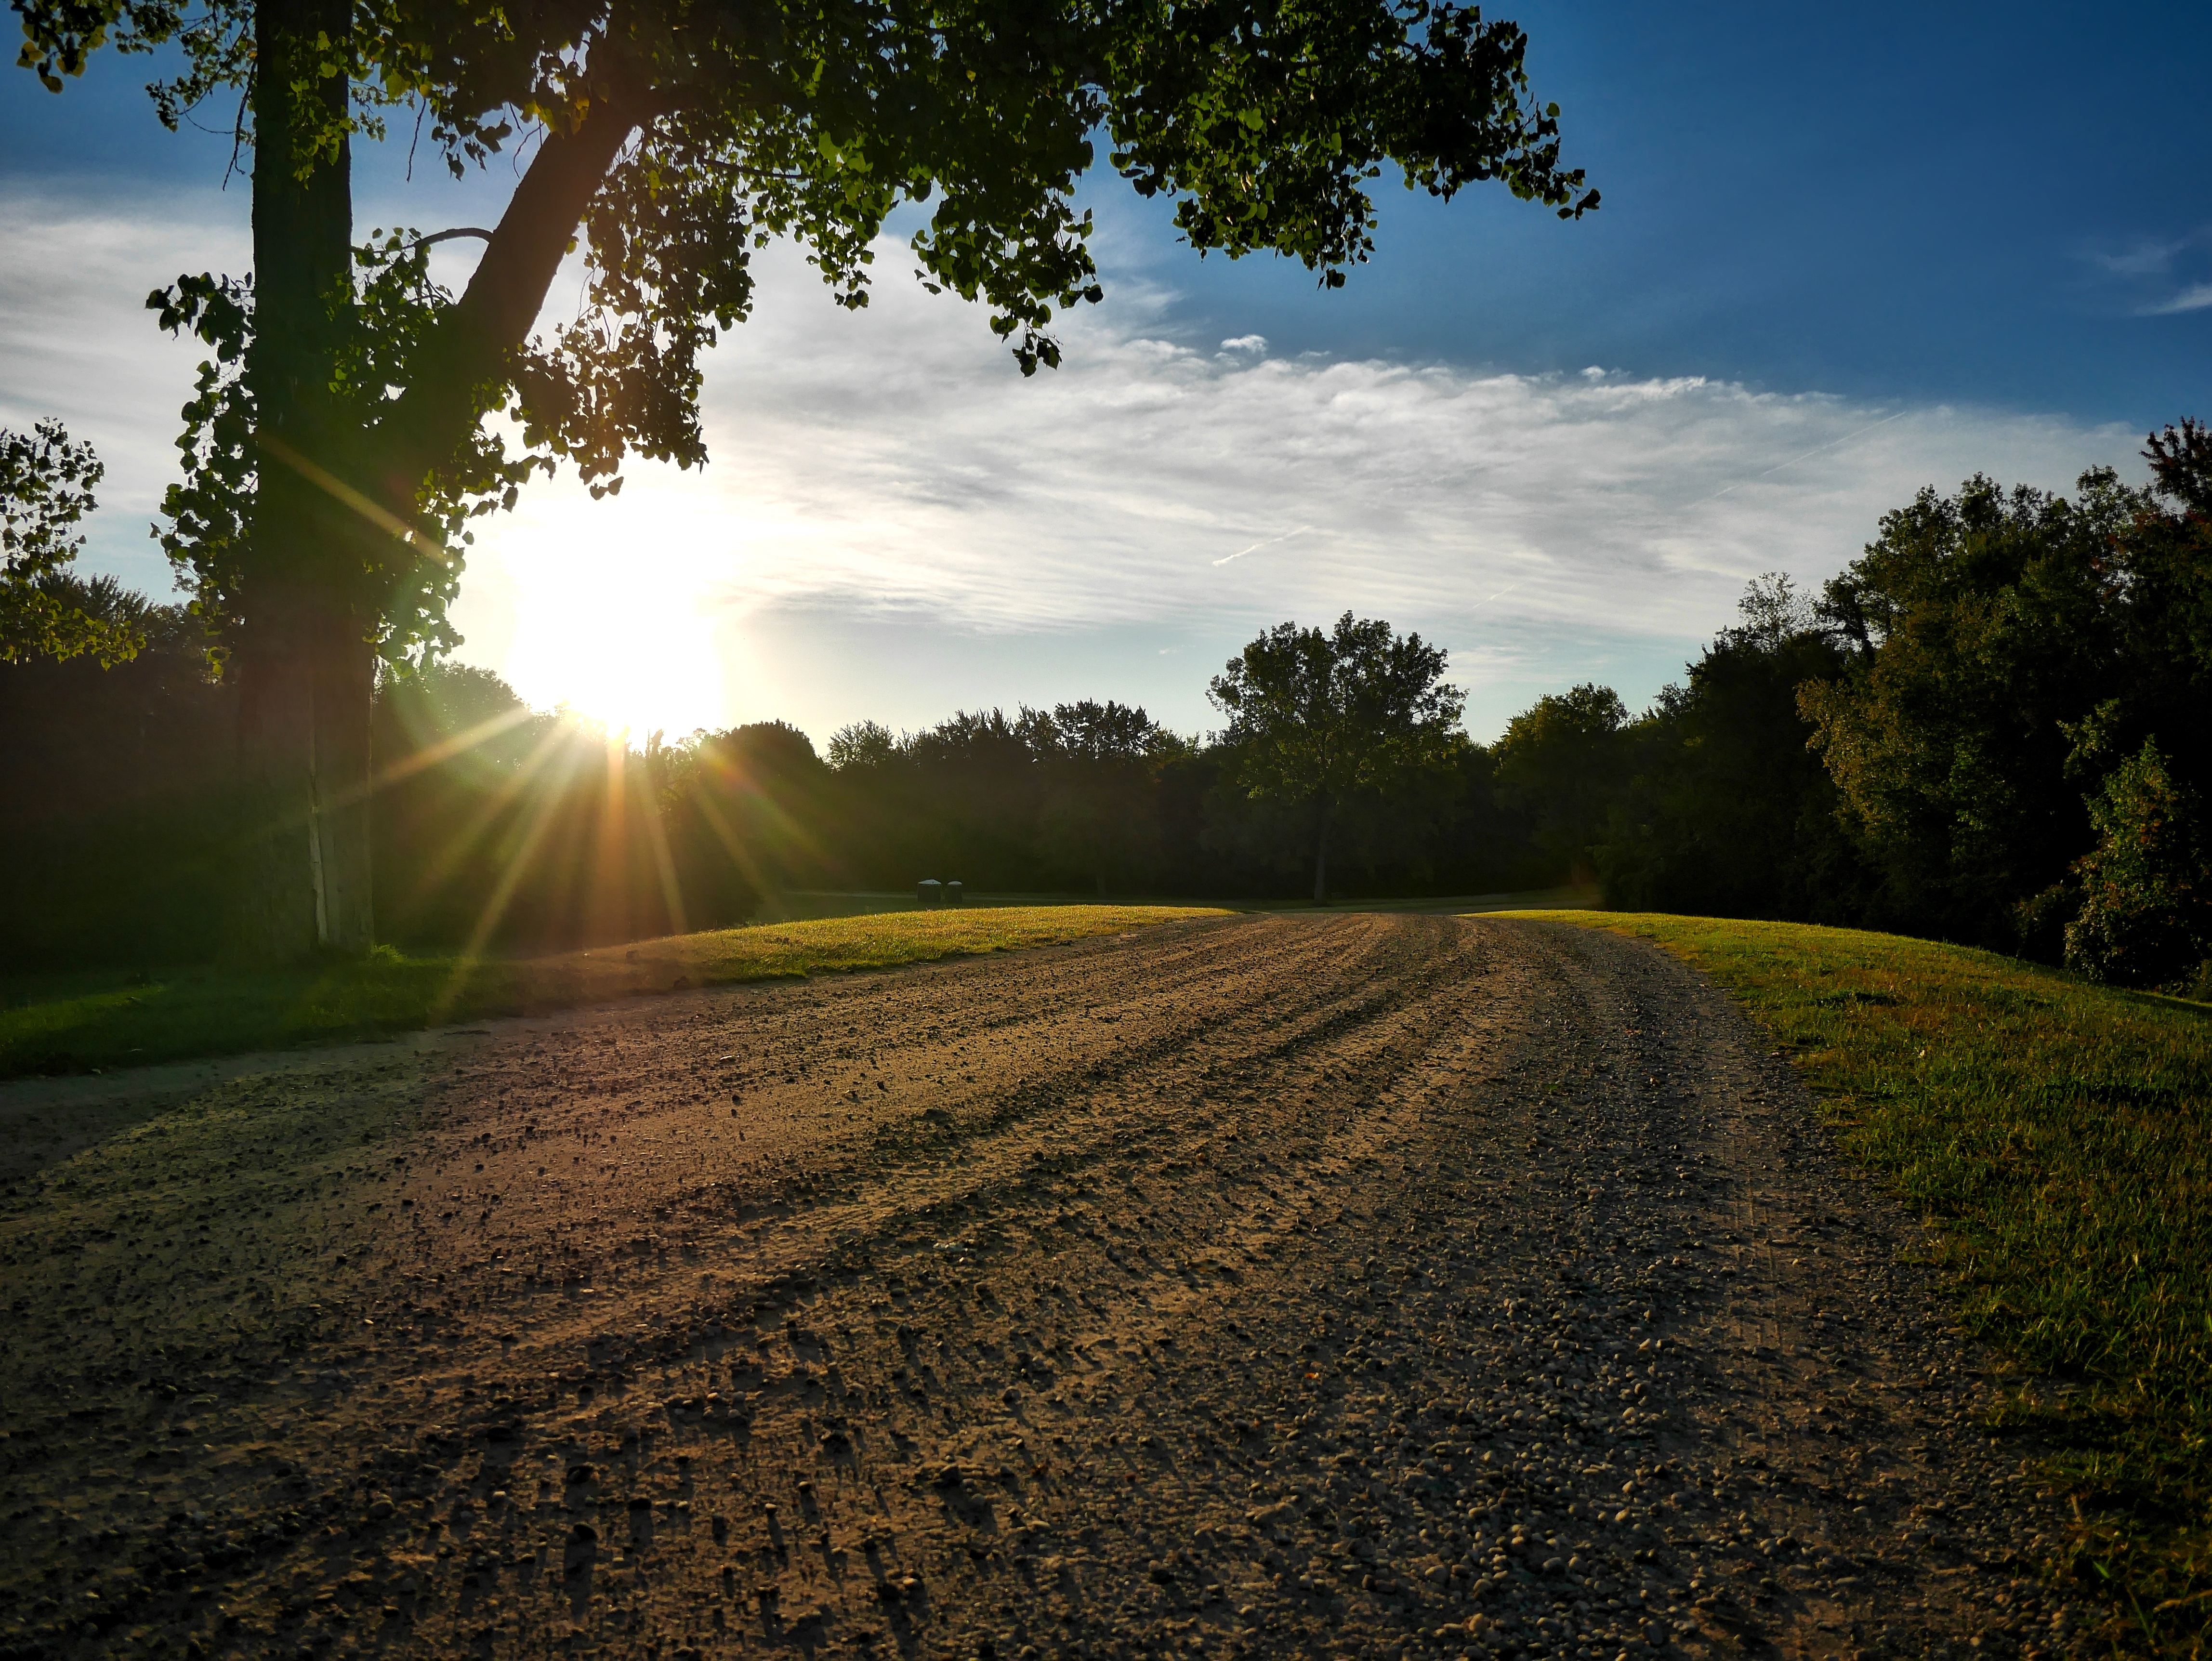
landscape, tree, nature, forest, grass, horizon, light, cloud, plant, sky, sun, sunrise, sunset, road, field, sunlight, morning, leaf, hill, dawn, dusk, evening, green, autumn, soil, habitat, rural area, atmospheric phenomenon, woody plant